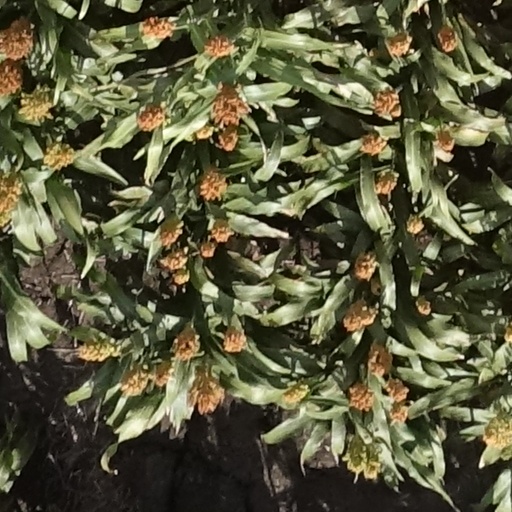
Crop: sorghum